The Oude Voetboog Guild in the Grote Markt

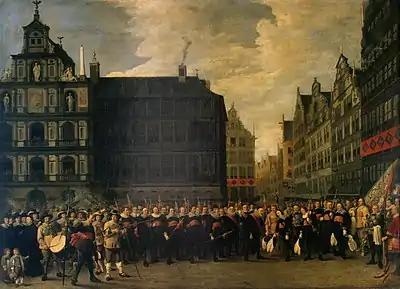
"The Oude Voetboog Guild in the Grote Markt" (1643) by David Teniers the Younger

The Oude Voetboog Guild in the Grote Markt is a 1643 oil-on-canvas painting by David Teniers the Younger, in the collection of the Hermitage Museum, in Saint Petersburg. It is signed and dated bottom left "DAVID. TENIERS. FEC. A 1643".